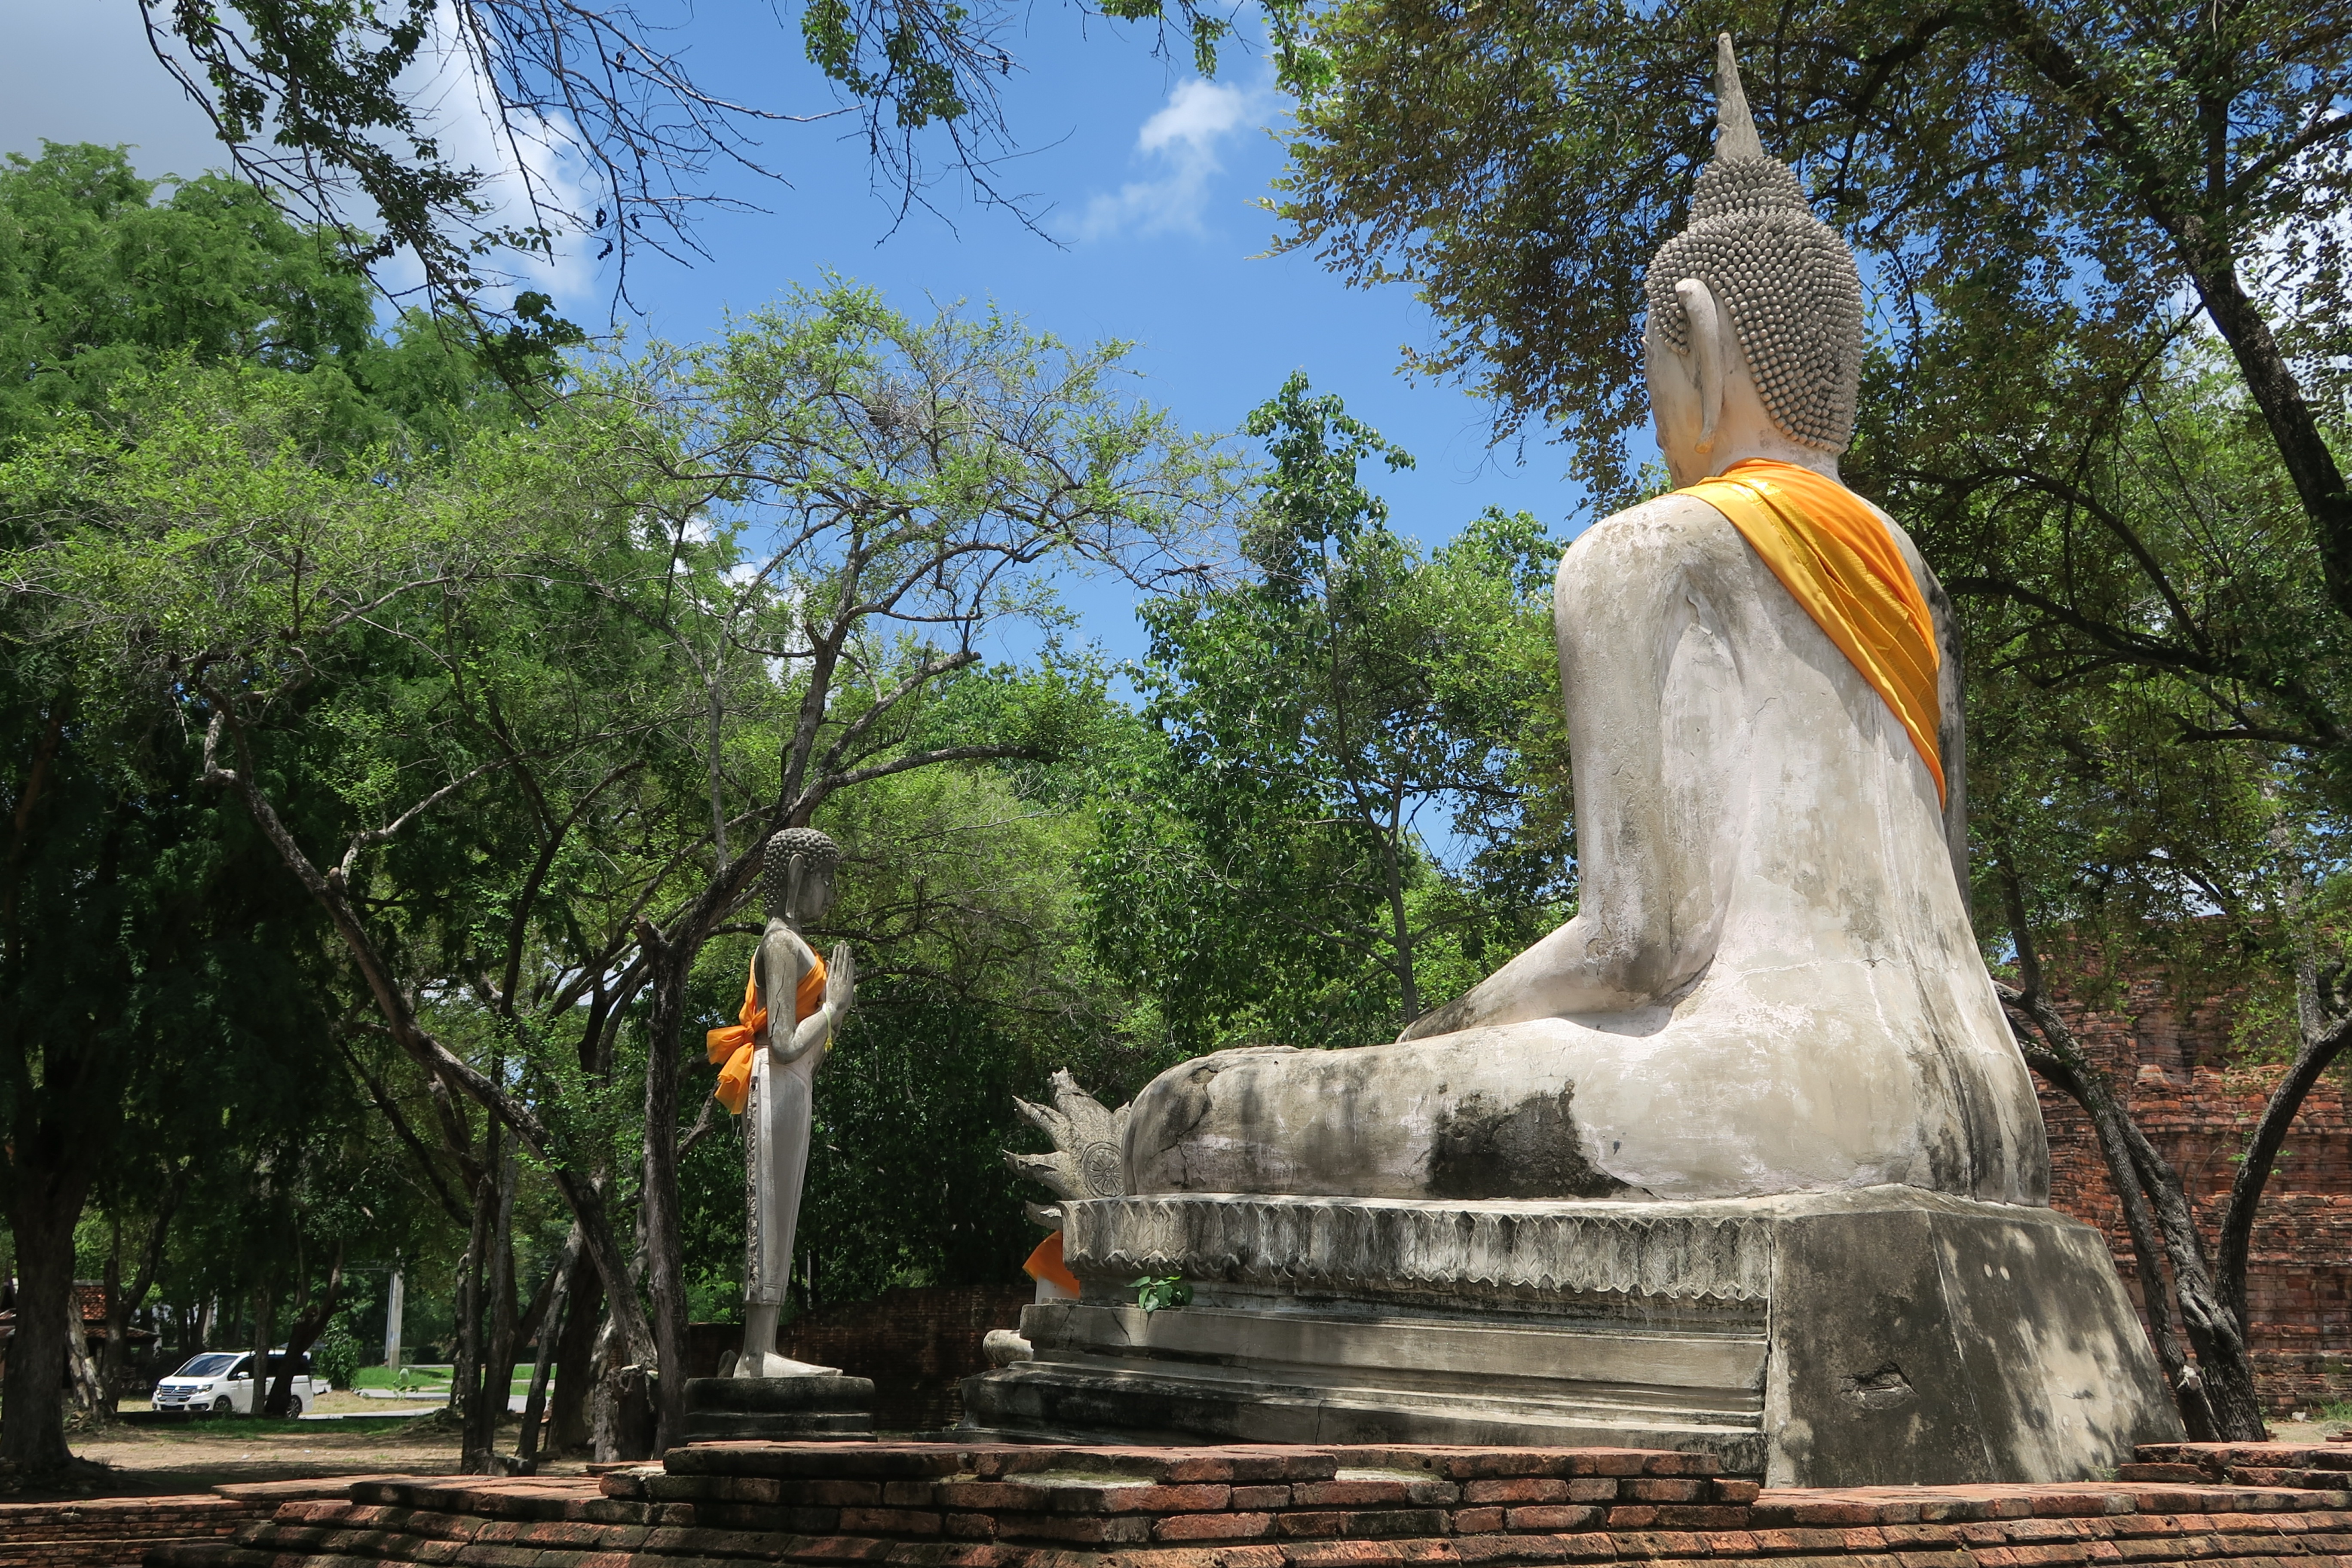
tree, monument, statue, park, thailand, sculpture, memorial, art, temple, buddha, water feature, wat, ayutthaya